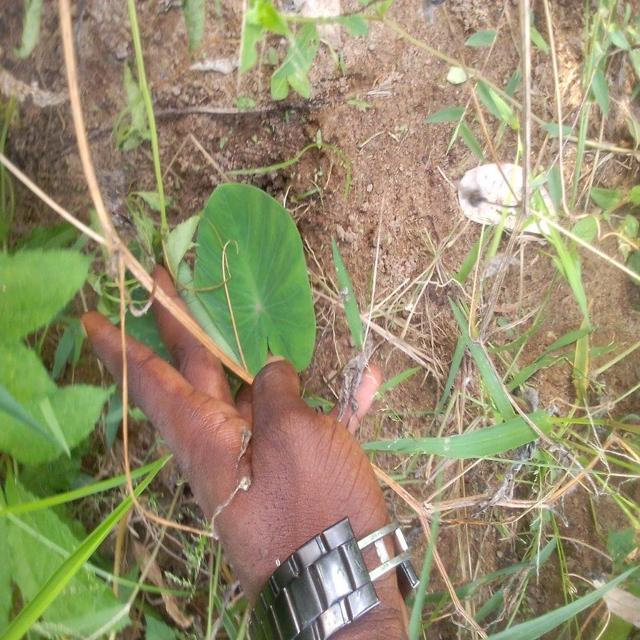
Label: Healthy